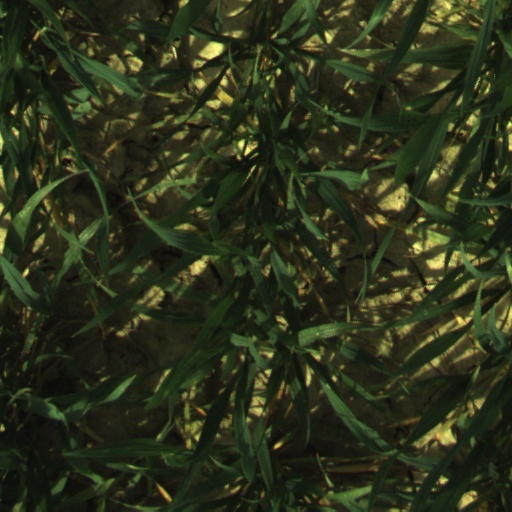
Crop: wheat